Answer in natural language. Is black colour l shaped countertop to the left of Doorway? Choose between the following options: no or yes
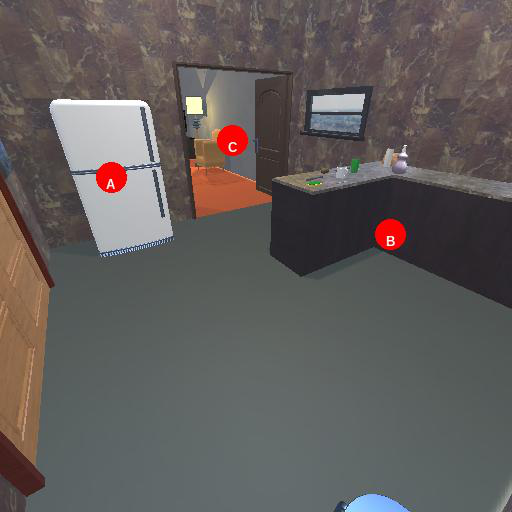
<answer>no</answer>